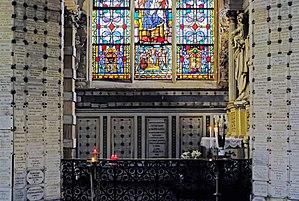
Église Saint-Germain-l'Auxerrois de Paris (chapelle Saint-Louis dite aussi Notre-Dame de la Bonne-Garde) - Paris Ier
L'église Saint-Germain-l'Auxerrois est une église située dans l'actuel Iᵉʳ arrondissement de Paris. Elle fut également appelée église Saint-Germain-le-Rond. Depuis l'Ancien Régime, elle est connue comme la « paroisse des artistes ».